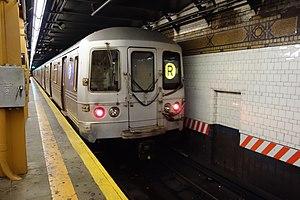
La R Broadway Local est une ligne du métro de New York. Sa couleur est le jaune étant donné qu'elle circule sur la BMT Broadway Line sur la majorité de son tracé à Manhattan. Elle est issue du réseau de l'ancienne Brooklyn-Manhattan Transit Corporation, rattachée à la Division B et compte 45 stations.